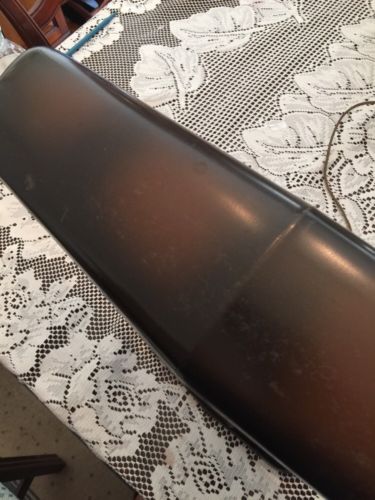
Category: lamp